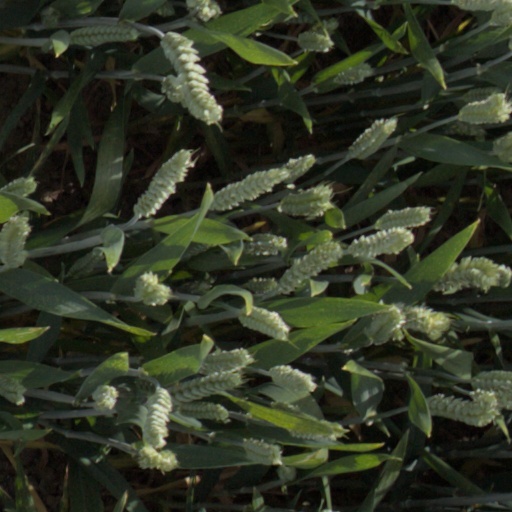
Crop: wheat